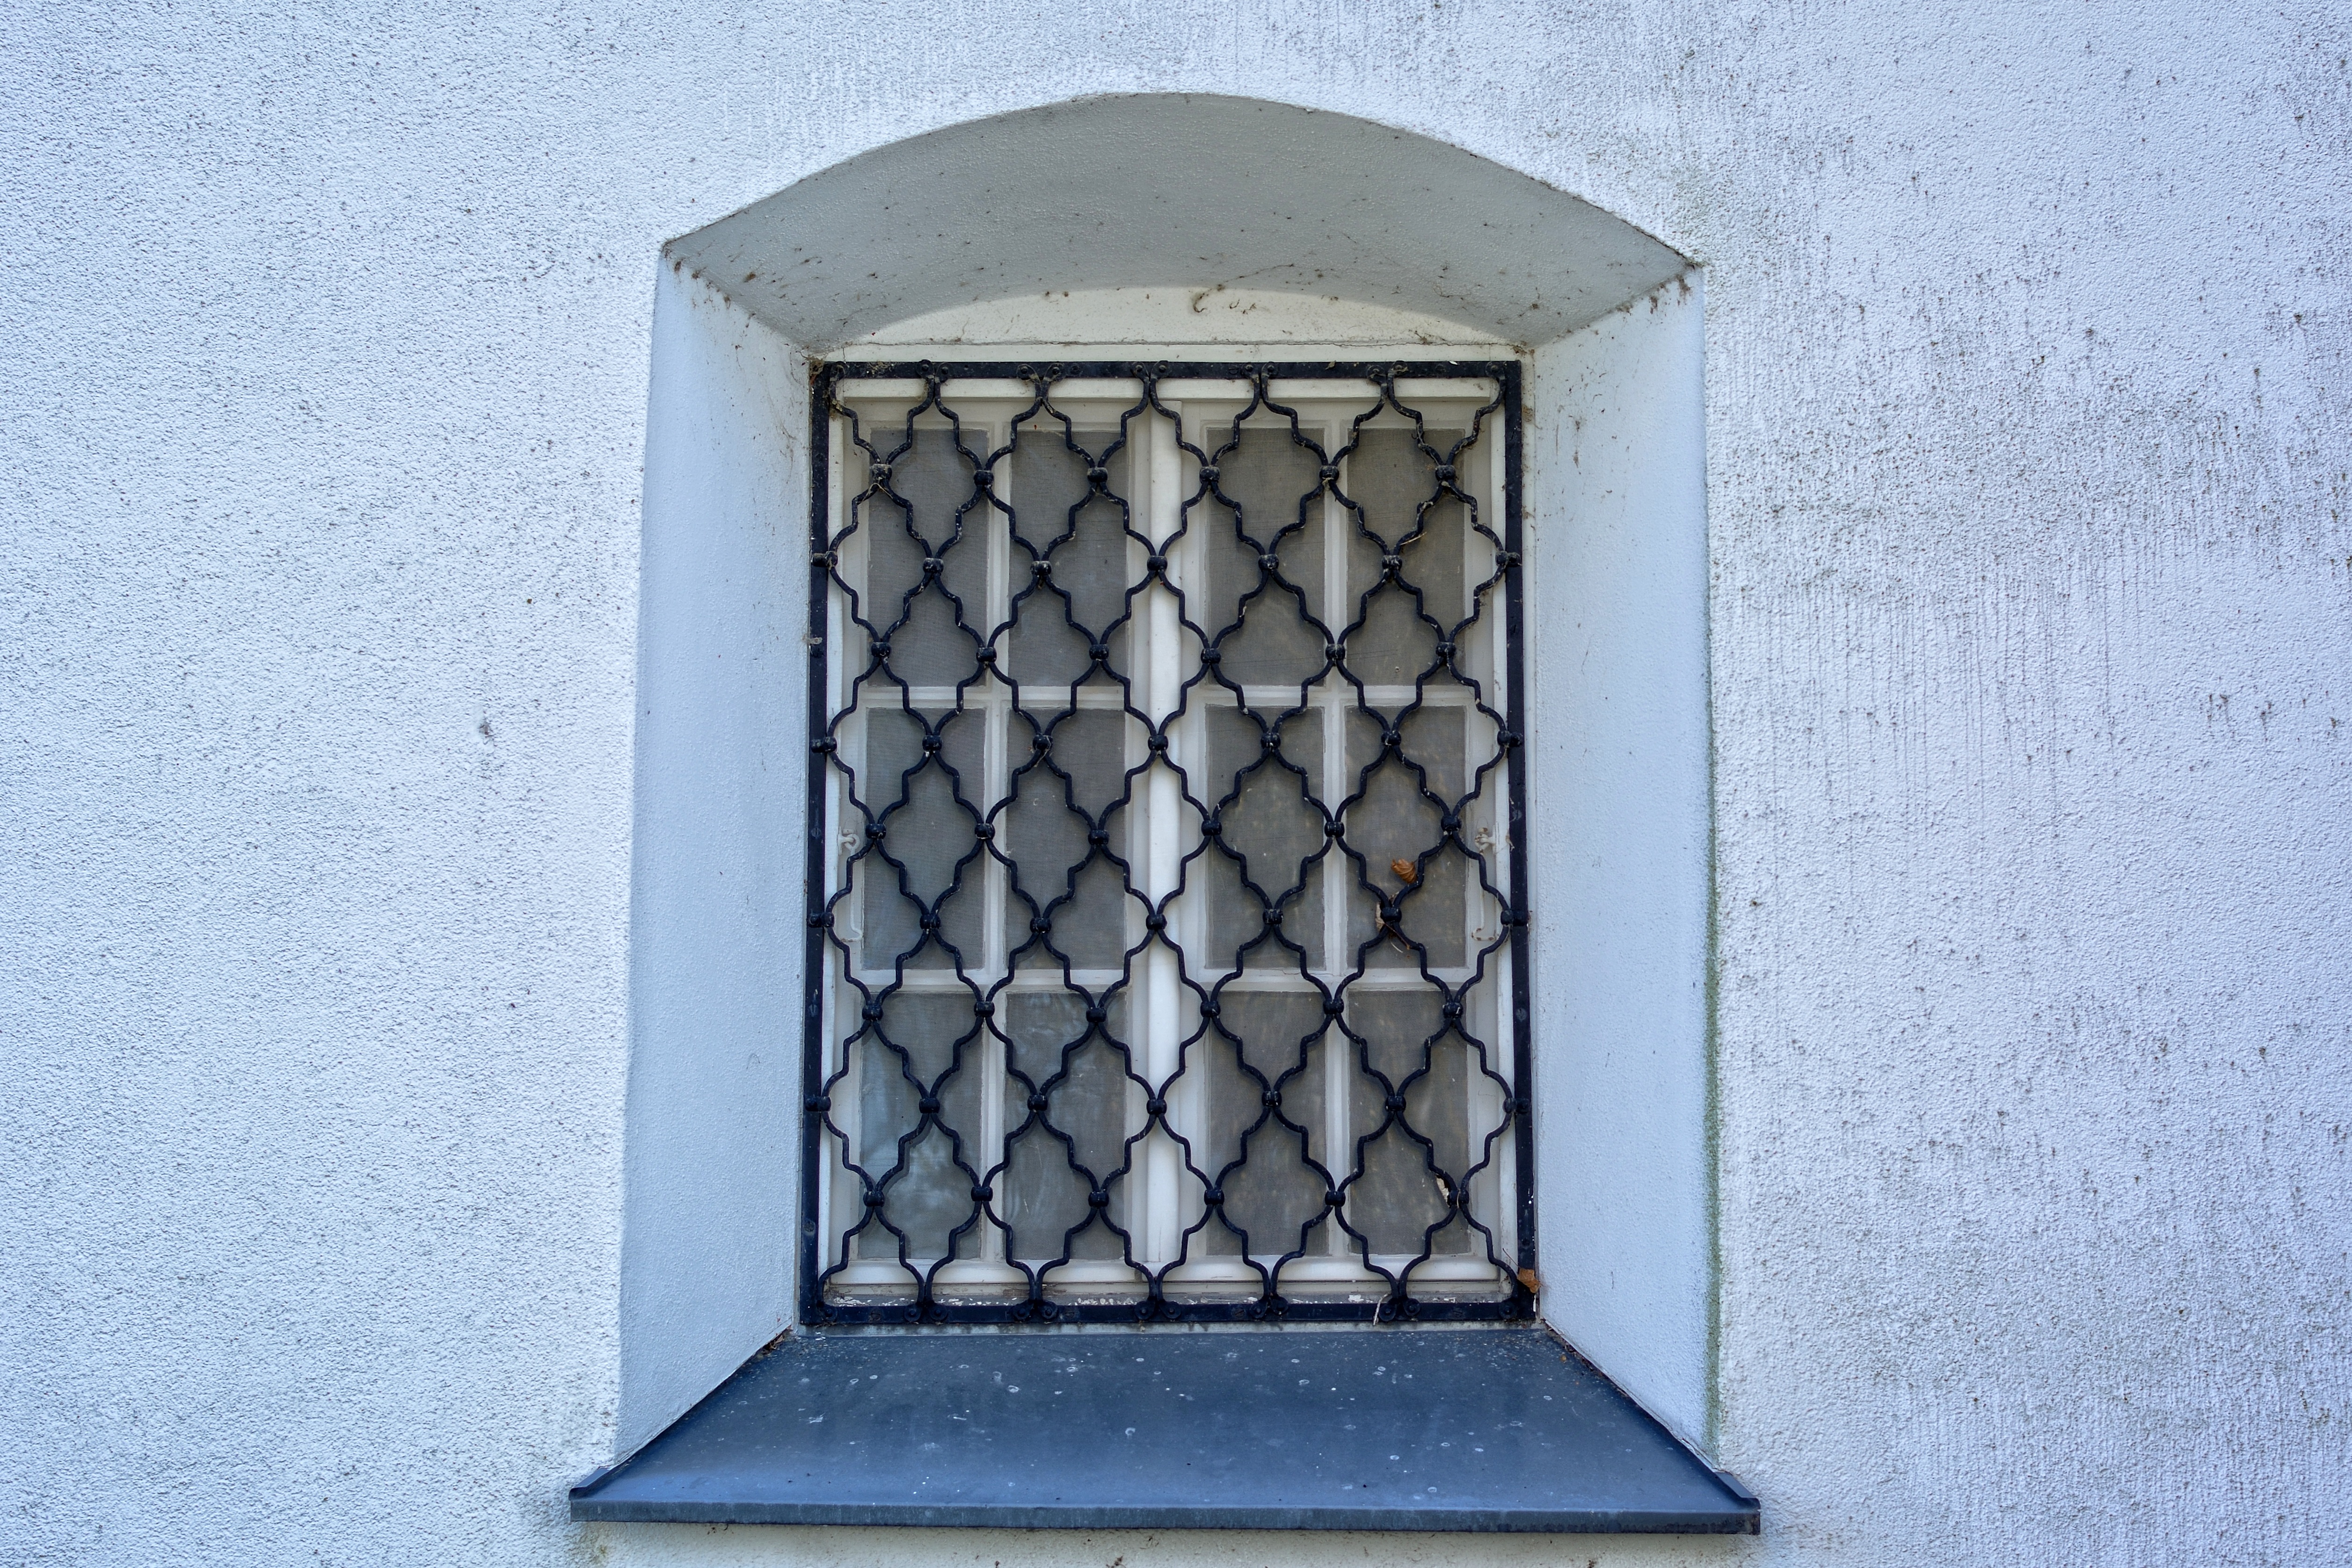
architecture, structure, window, glass, building, old, home, wall, metal, facade, blue, lighting, security, grate, ornament, grid, iron, shape, backup, wrought iron, steel grid, hauswand, verschn rkelt, window grilles, barred window, window grate